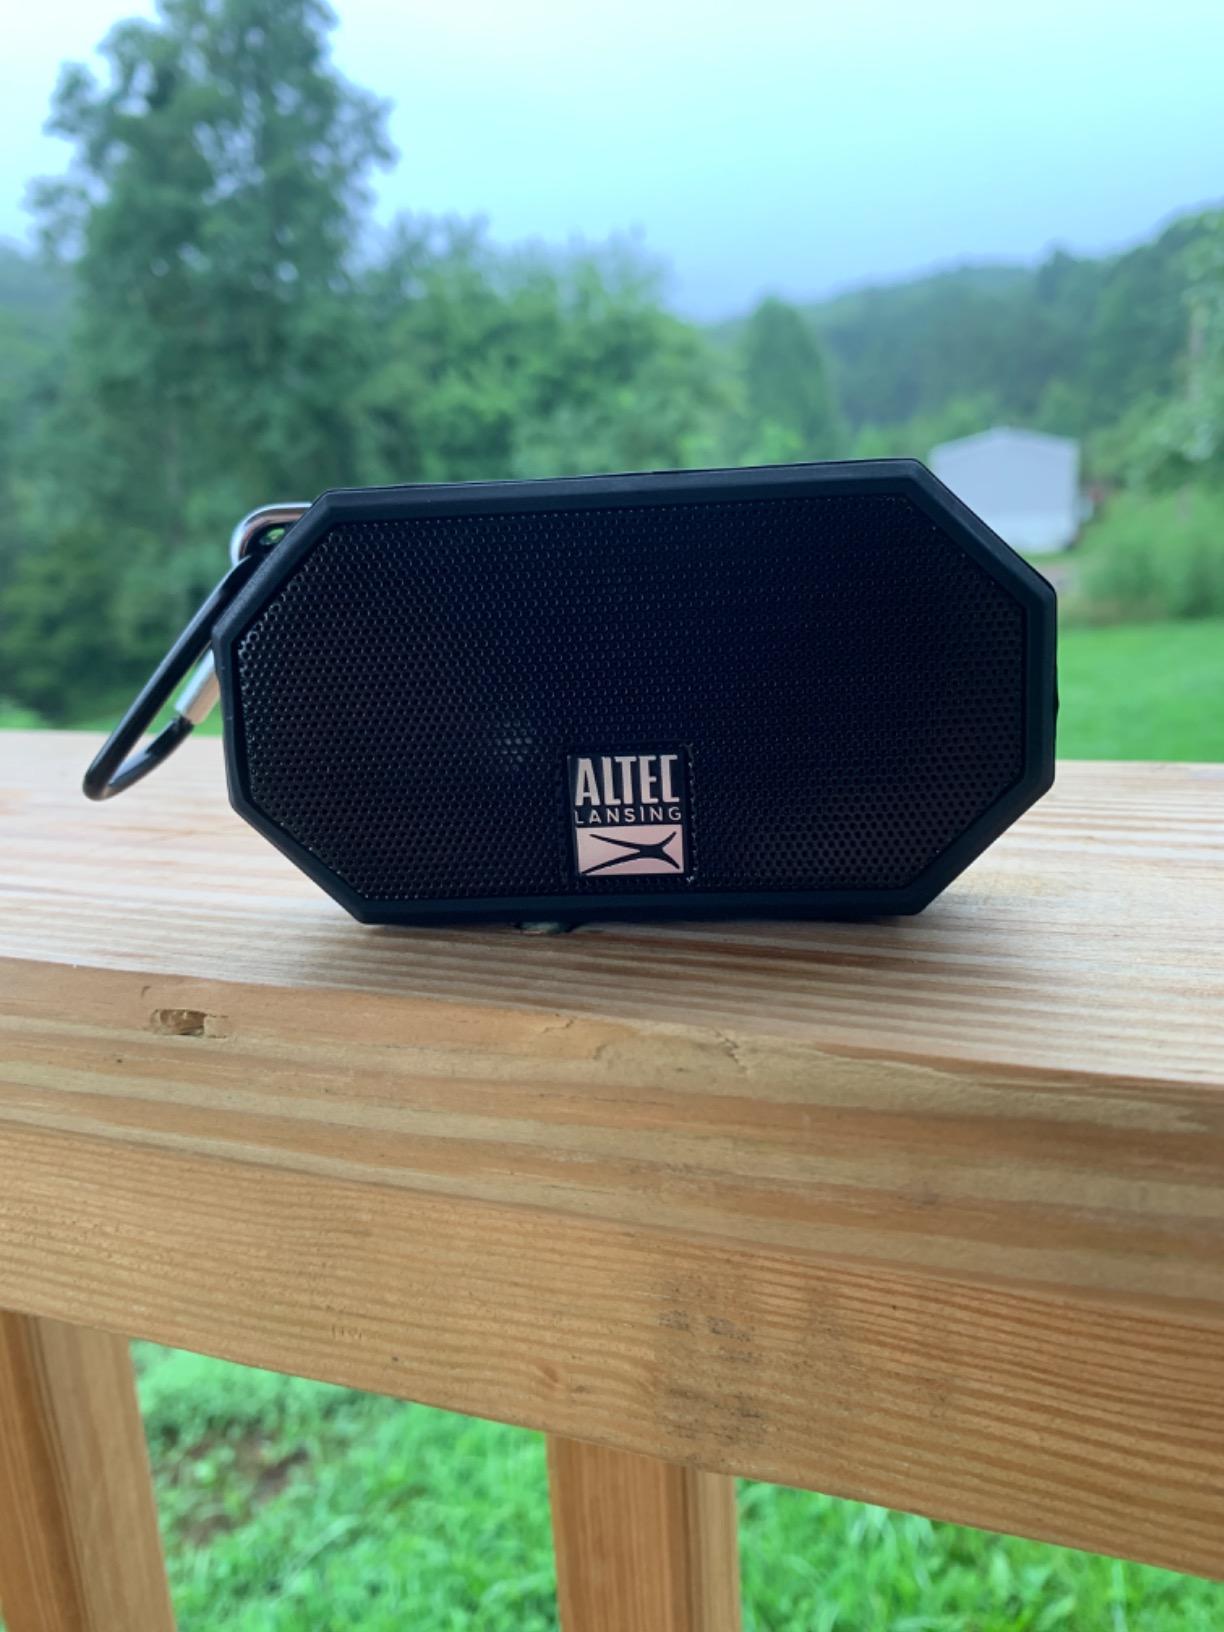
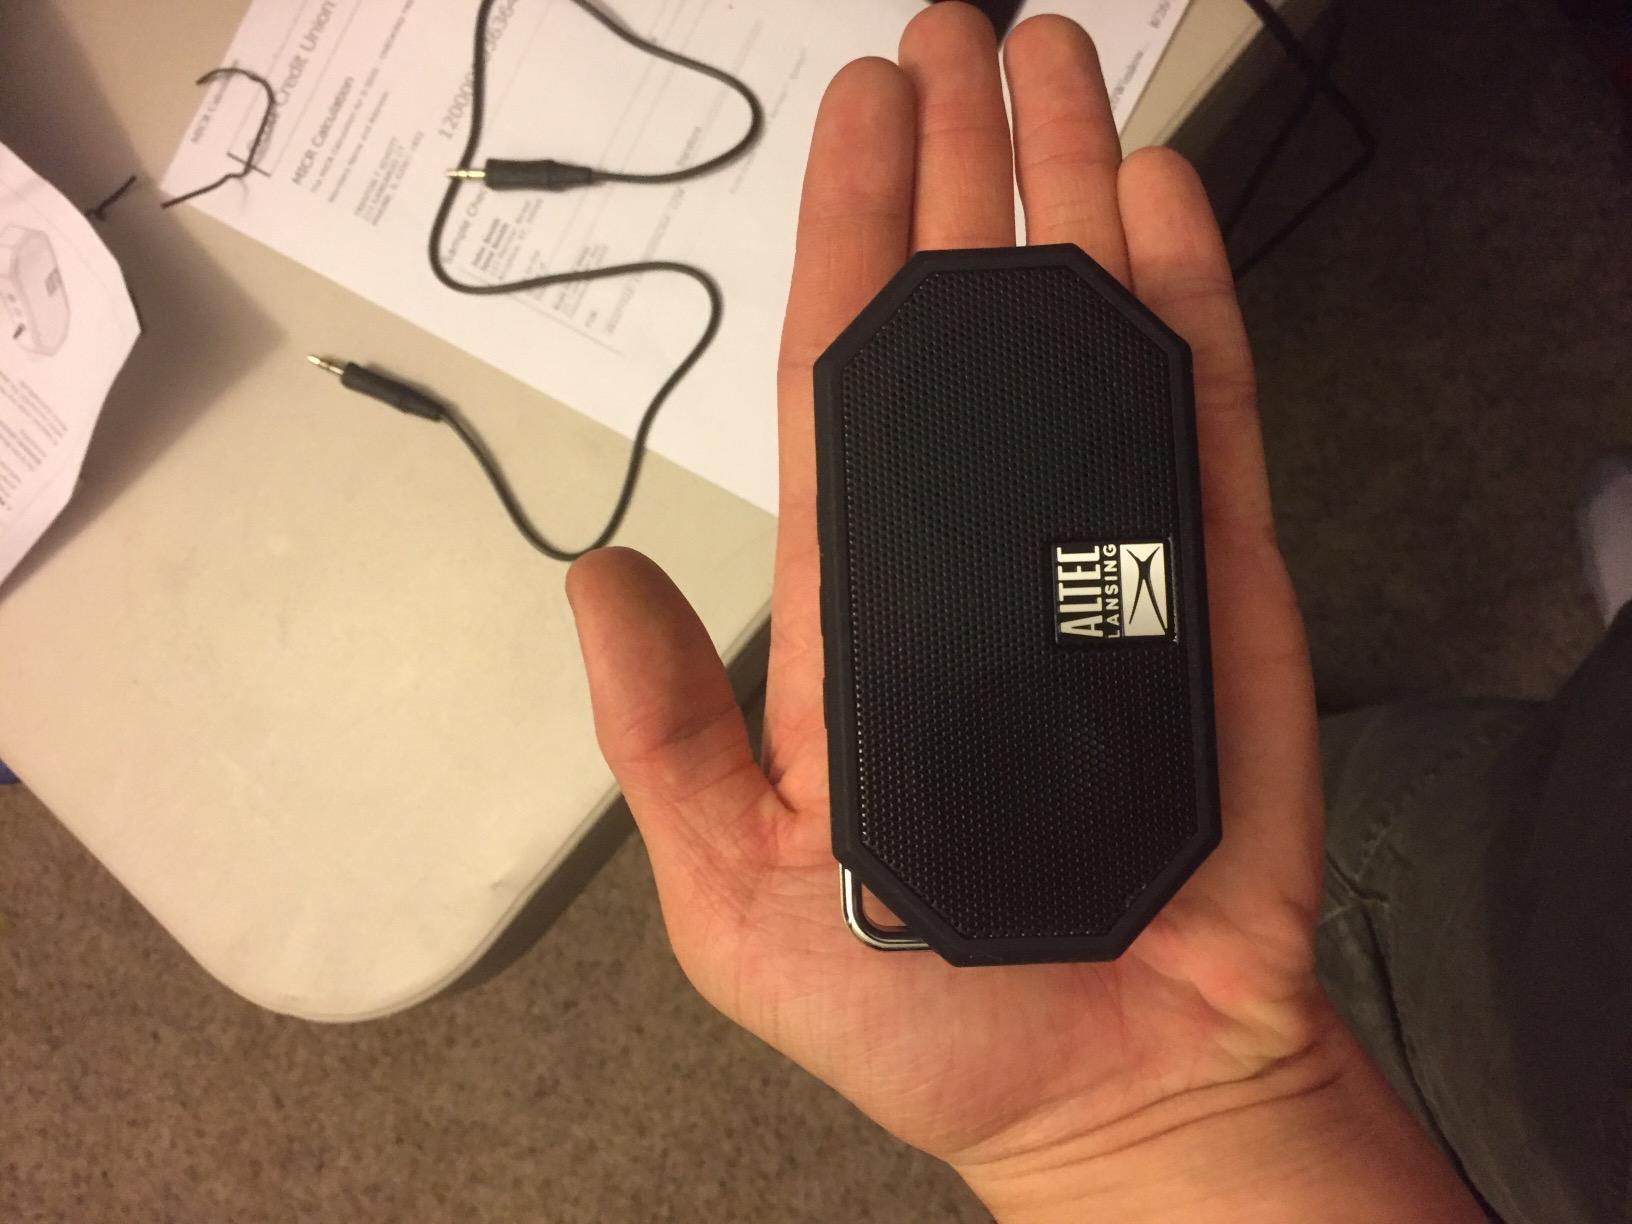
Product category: speaker
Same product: yes